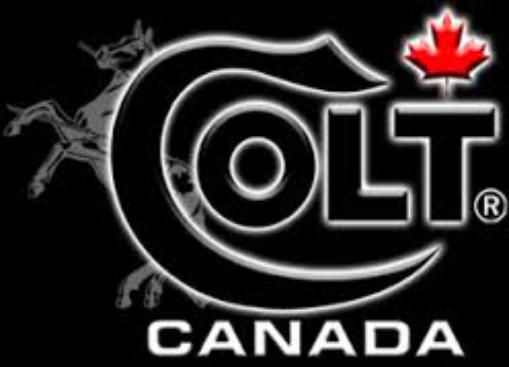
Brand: Colt
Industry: Others